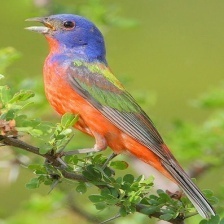
Species: PAINTED BUNTING
Scientific name: PASSERINA CIRIS
ImageNet parent category: indigo_bunting